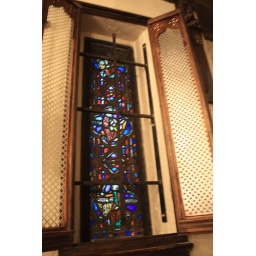
Stained glass window in the Entry Hall